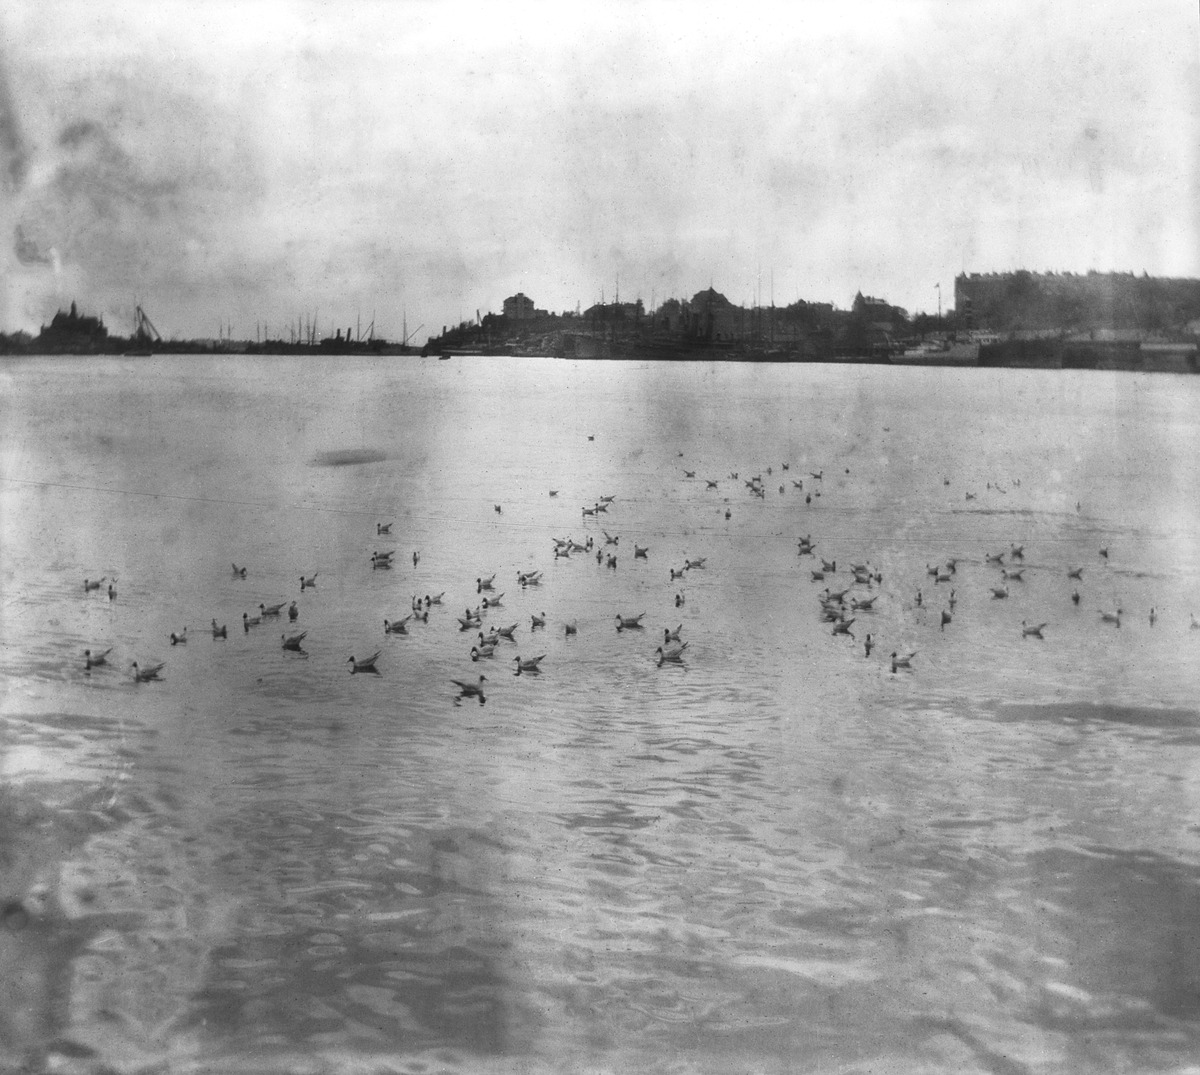
Lokkeja Eteläsatamassa
sisällön kuvaus: Lokkeja Eteläsatamassa. mustavalkoinen
Kuvaaja: Timiriasew, Ivan, valokuvaaja
Ajankohta: kuvausaika 1917
Paikka: Suomi, Uusimaa, Helsinki, Kaartinkaupunki Helsinki, Eteläsatama
Aiheet: linnut lokit